Cuauhtémoc Moctezuma Brewery

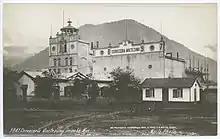
The Moctezuma Brewery, near Orizaba. C. B. Waite, photographer, 1905

The Cuauhtémoc brewery was founded in Monterrey in 1890 by José A. Muguerza, Francisco G. Sada Muguerza, Alberto Sada Muguerza, Isaac Garza Garza (brother in-law of Francisco and Alberto, married to their sister Consuelo Sada Muguerza), and Joseph M. Schnaider, with the capital of 150,000 pesos, starting with the Carta Blanca brand. The Cuauhtémoc brewery produced its first beer barrel in 1893 and won first prize in the Chicago and Paris world fairs. The "Cervecería Moctezuma" was founded near Orizaba during the late Porfiriato by German brewer Wilhelm Hasse.